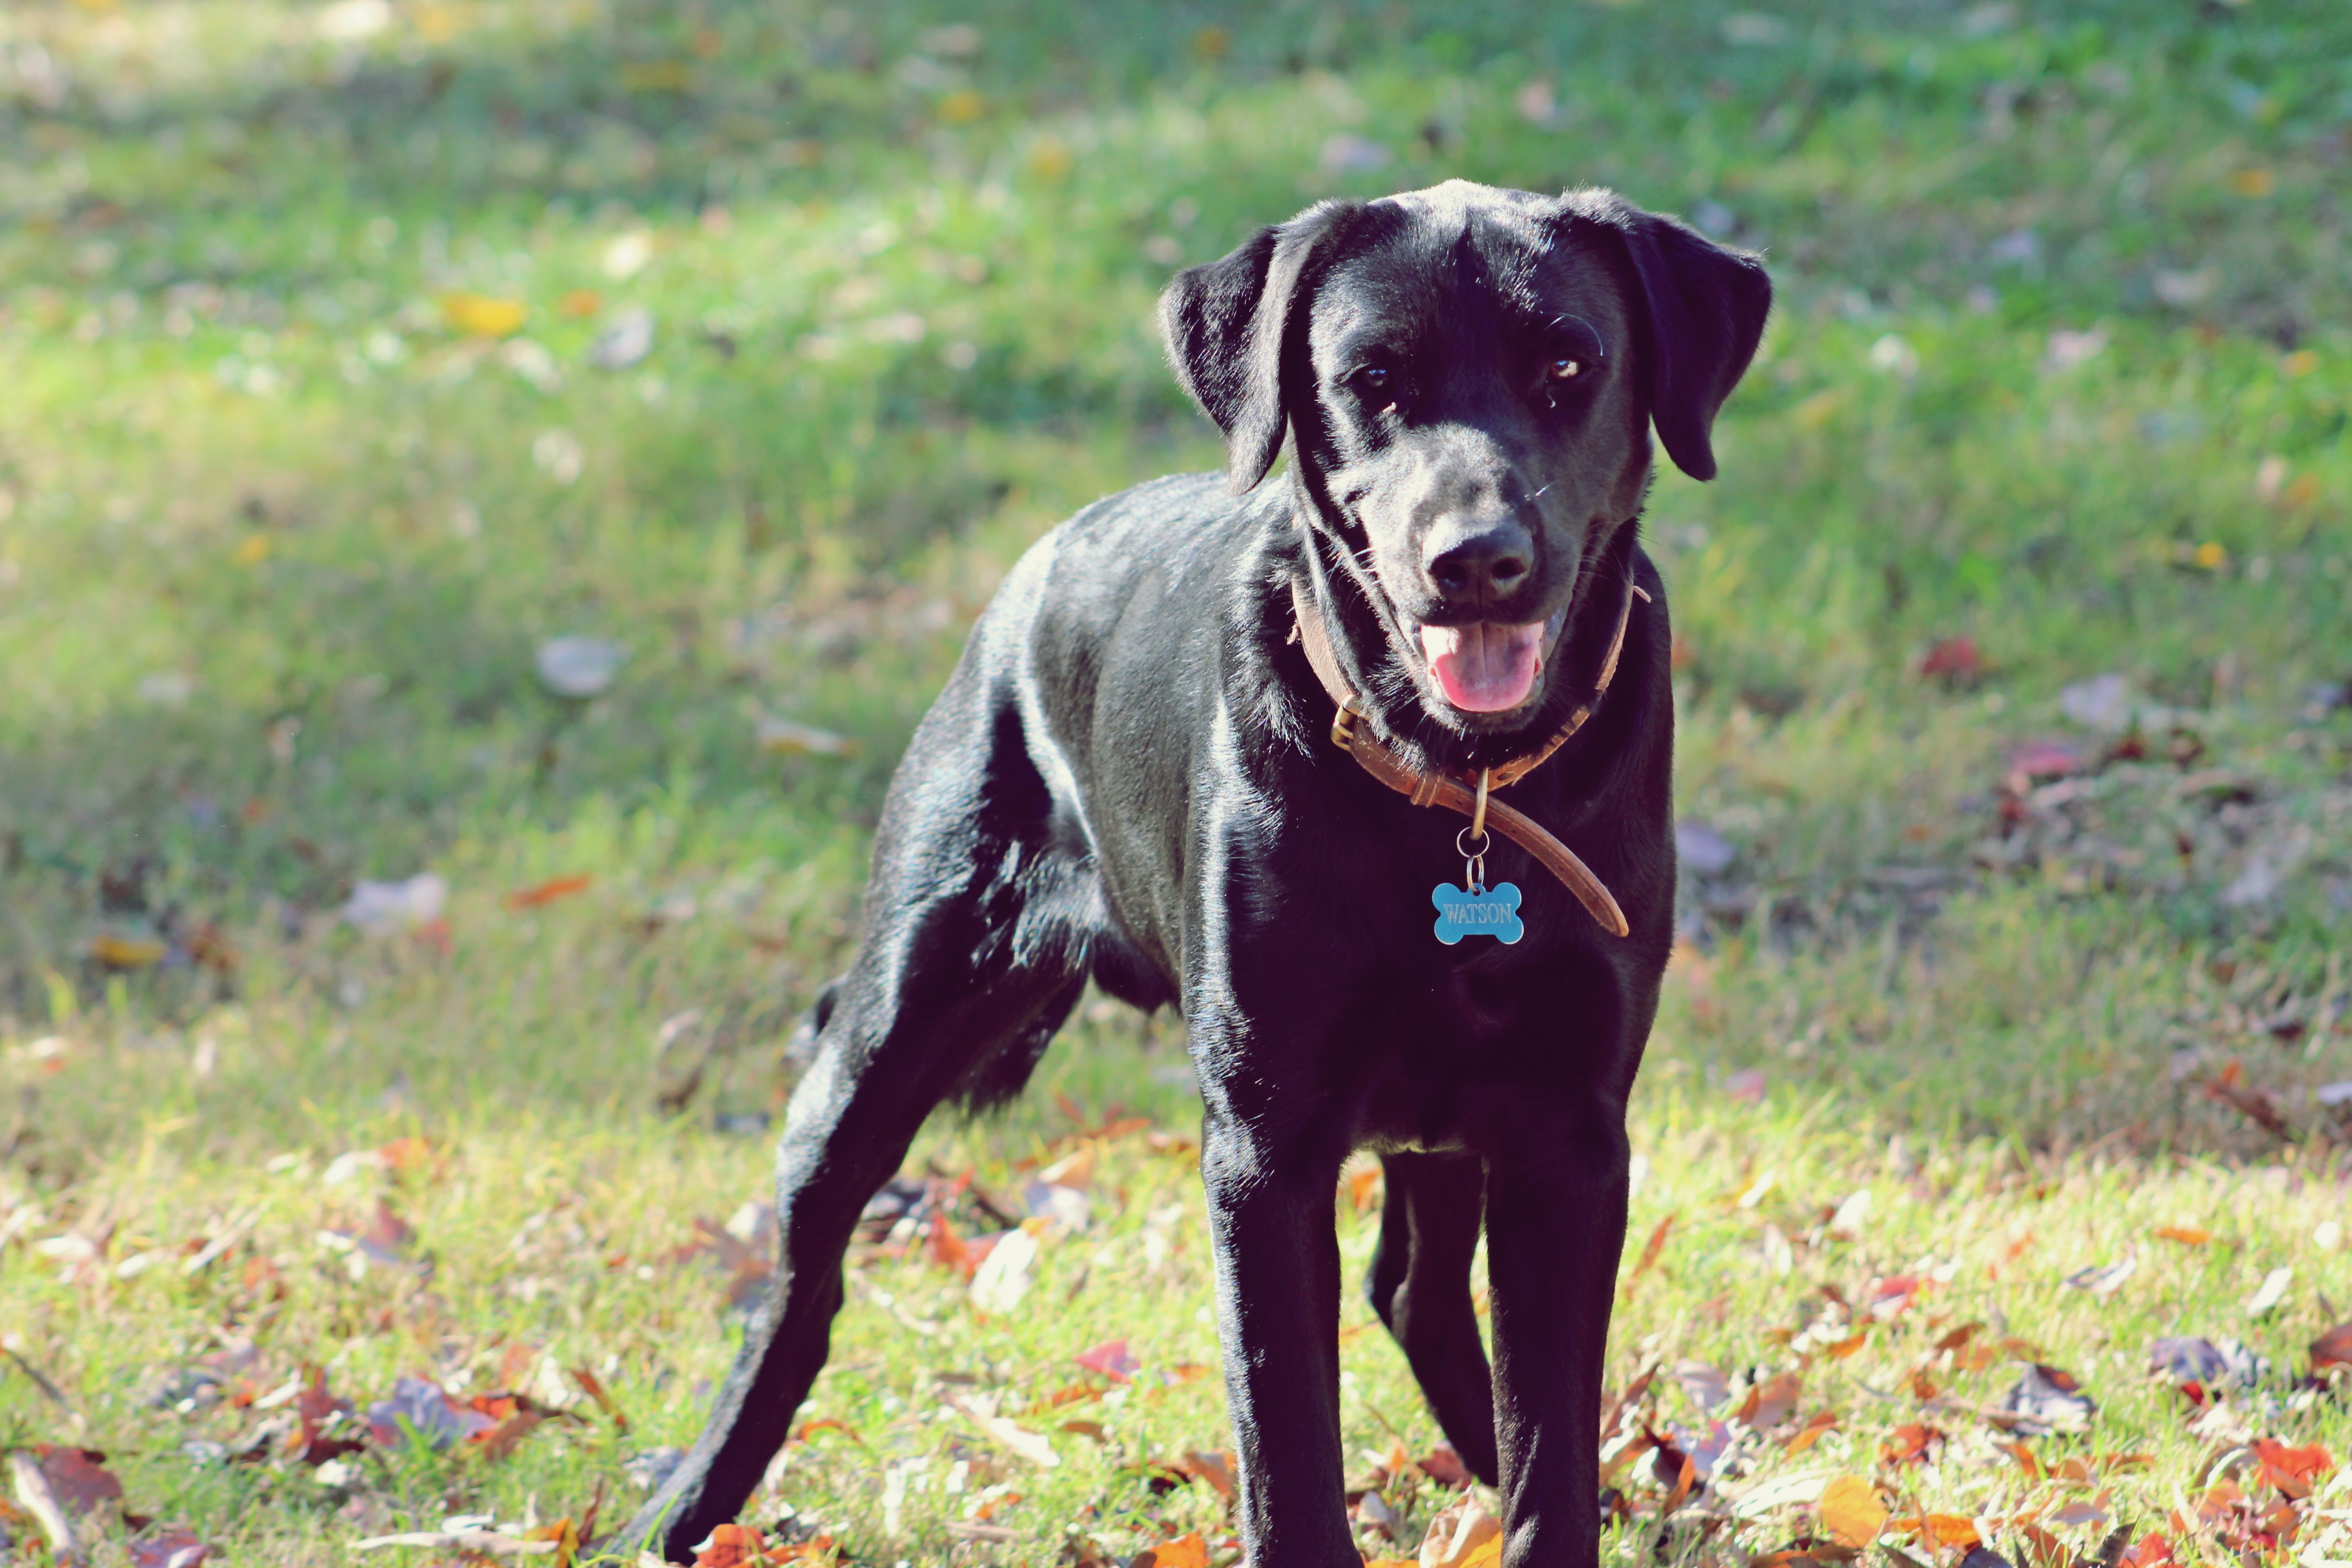
dog, mammal, vertebrate, labrador retriever, dog breed, retriever, dog like mammal